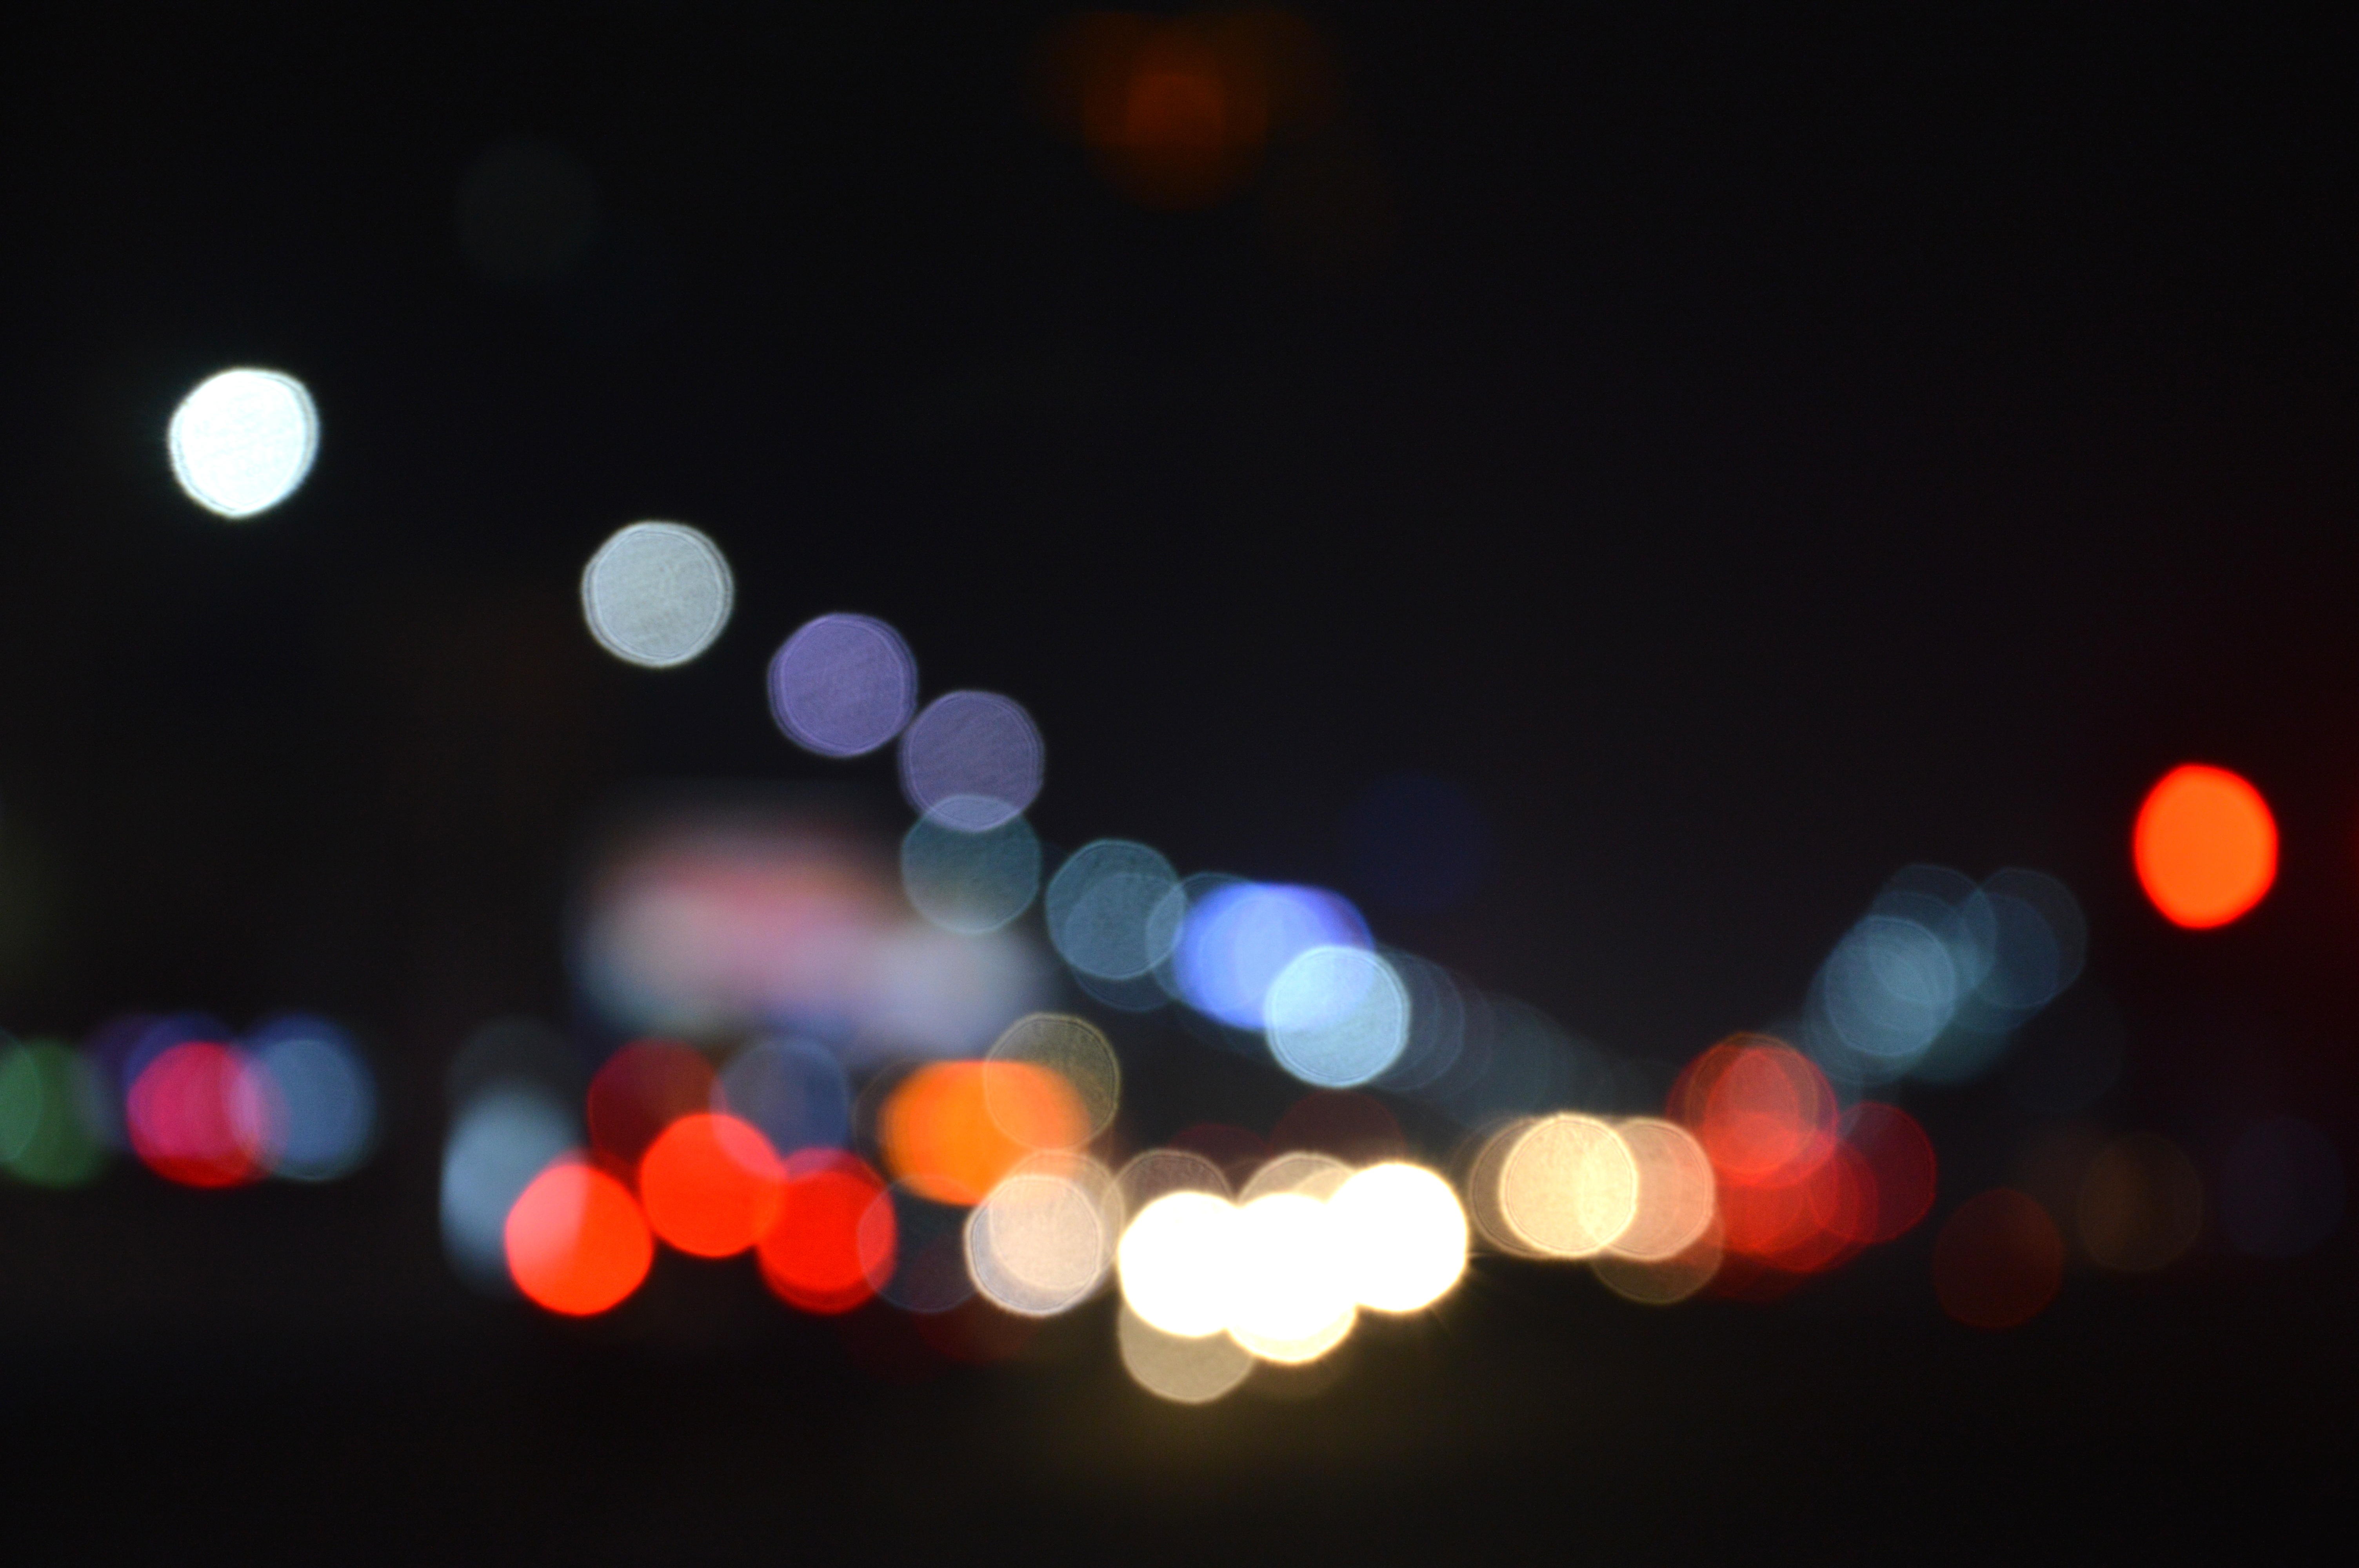
light, night, photography, red, color, darkness, lighting, circle, dream, shape, halo, aperture, night view, the scenery, urban landscape